Equisetum arvense

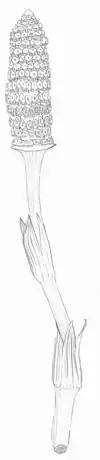
Drawing of a fertile stem of "E. arvense", 10 cm as drawn. At the top is the strobilus, which consists of the axis (inside) and 15–20 horizontal circles of about 20 sporangiophores. Lower on the stem are two sheaths of merged microphylls. The stem has many strong lengthwise ridges.

The plant contains several substances that can be used medicinally. It is rich in silicon (2-3%), potassium, calcium, manganese, magnesium and phosphorus, phytosterols, dietary fiber, vitamins A, E and C, tannins, alkaloids, saponins, flavonoids, glycosides and caffeic acid phenolic ester. The buds are eaten as a vegetable in Japan and Korea in spring. All other "Equisetum" species are toxic. In polluted conditions, it may synthesize nicotine.